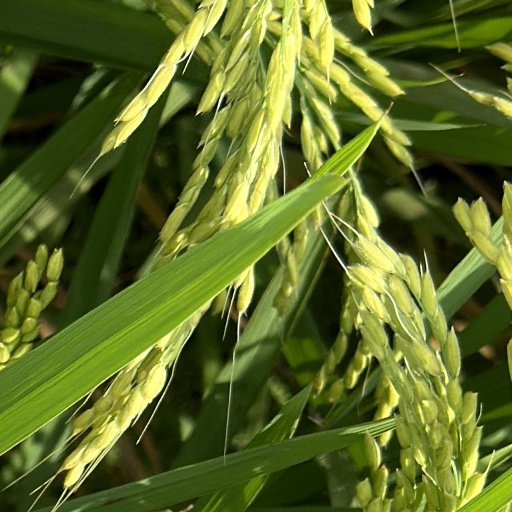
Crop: rice